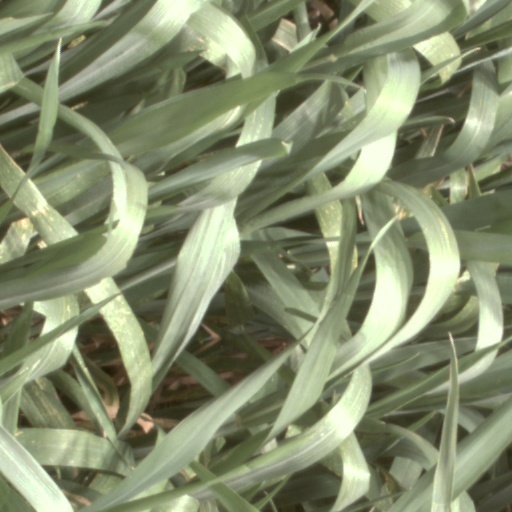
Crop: wheat